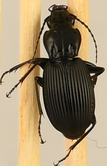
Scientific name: Pterostichus lachrymosus
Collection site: Mountain Lake Biological Station NEON (MLBS), plot MLBS_005